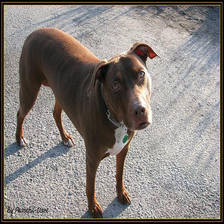
Species: dog
Breed: american pit bull terrier